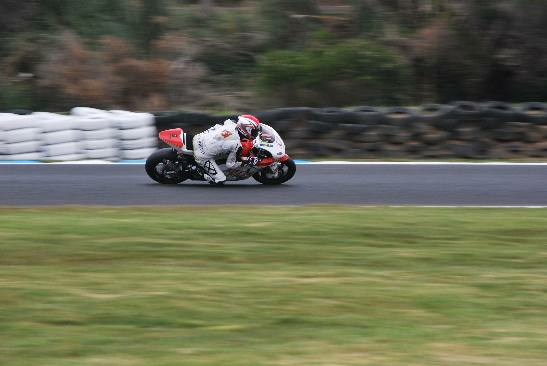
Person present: Yes